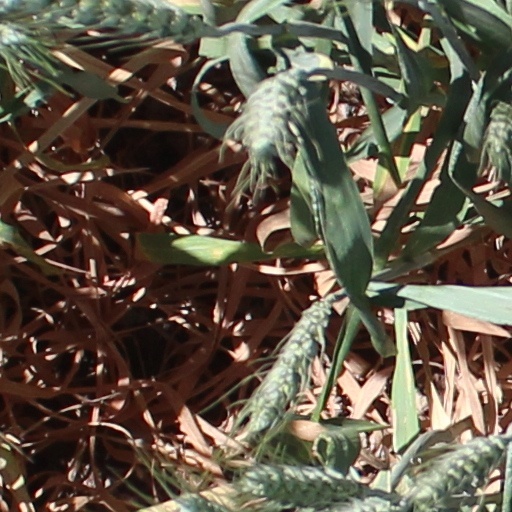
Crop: wheat